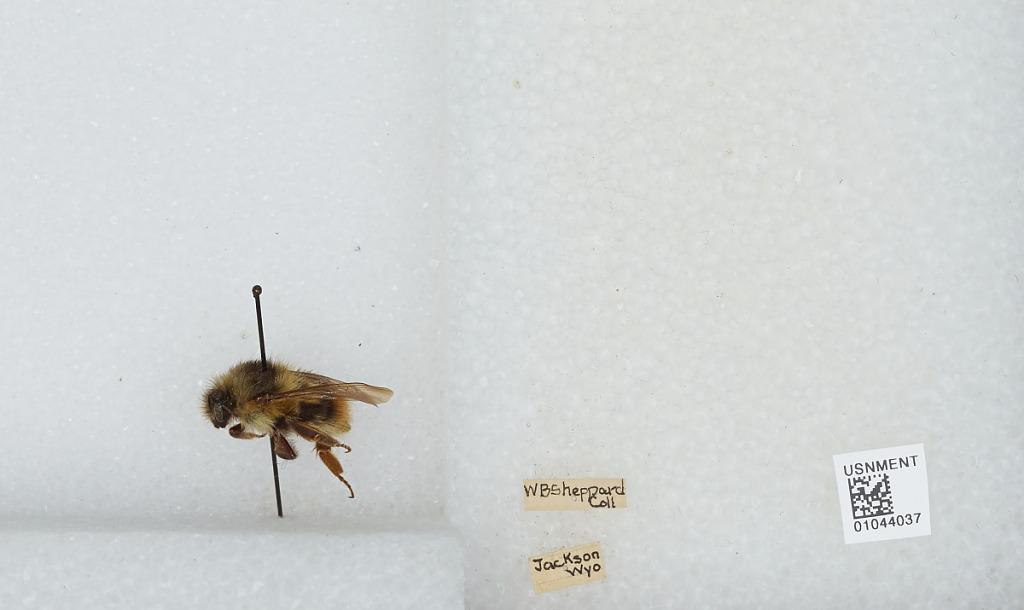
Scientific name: Bombus sp.
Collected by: W. Sheppard
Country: United States
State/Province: Wyoming
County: Teton
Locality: Jackson
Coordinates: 43.4753, -110.769